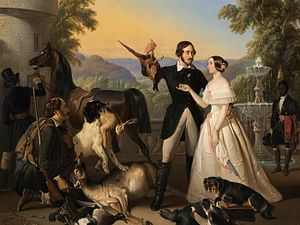
Alexandrine af Baden / Biografi
Ernst 2. og Alexandrine af Sachsen-Coburg og Gotha efter jagten.